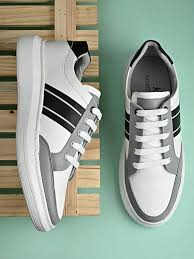
Label: Sneaker